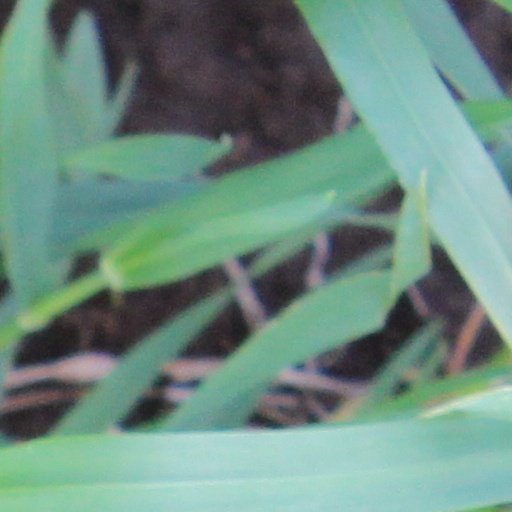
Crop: wheat